First National Bank Building of Vermillion

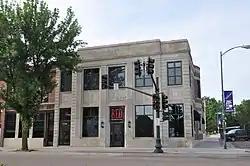

The First National Bank Building of Vermillion, also known as the Old Bank Building, is a historic building at 1 East Main Street in Vermillion, South Dakota. It was added to the National Register of Historic Places in 1986.